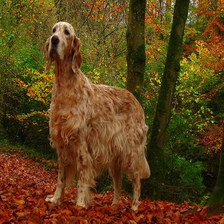
Species: dog
Breed: english setter